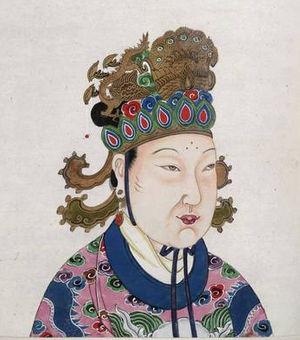
Cette liste de femmes monarques recense toutes les femmes qui ont régné, en fait ou seulement en titre, sur un pays en qualité de reine, d'impératrice ou d'autre titre similaire, ainsi que celui de régente.
Wu Zetian, née le 17 février 624 à Lizhou et morte le 16 décembre 705, fut la seule impératrice régnante de toute l'histoire de Chine. Le titre et la fonction d'empereur de Chine étaient exclusivement réservés, dans le système impérial, aux hommes, les femmes ne pouvant exercer provisoirement le pouvoir que dans le cadre d'une régence, d'un inter-règne, et assistées le plus souvent d'un conseil de régence, sans avoir le titre d'empereur. Seule, Wu Zetian fonda sa propre dynastie, la dynastie Zhou deuxième du nom, dont elle fut, sous le nom d'« empereur saint et suprême » de 690 à 705, la seule monarque.
Culottées est une série de bande dessinée de Pénélope Bagieu en deux tomes, publiés en 2016 et 2017. Son titre complet est Culottées — Des femmes qui ne font que ce qu'elles veulent.
La Conquête des Turcs Occidentaux, aussi nommés Tujue Occidentaux dans les chroniques chinoises, est une campagne militaire lancée en 657 et dirigée par le général Su Dingfang de la dynastie Tang. Elle vise le Khaganat des Turcs Occidentaux dirigé par le qaghan Ashina Helu. Le vrai début du conflit entre les Chinois et les Turcs occidentaux date de 640, avec l'annexion par les Tang de Karakhoja, un des royaumes-oasis du Bassin du Tarim et allié des Turcs Occidentaux. Plusieurs de ces royaumes-oasis étaient jadis des vassaux de la dynastie Tang ; mais l'un après l’autre, ils ont fait allégeance aux Turcs Occidentaux a cause des ambitions militaires et expansionnistes Chinoises. L'expansion des Tang en Asie centrale continue avec les conquêtes de Karachahr en 644 et Kucha en 648.
Le féminisme en Chine a débuté au XXᵉ siècle et est étroitement lié au socialisme et problèmes de divisions des classes sociales. Il y a désaccord quant aux conséquences de ceci sur le féminisme chinois. Les féministes agissant hors cadre officiel font l'objet de plusieurs vagues de répression en 2015.